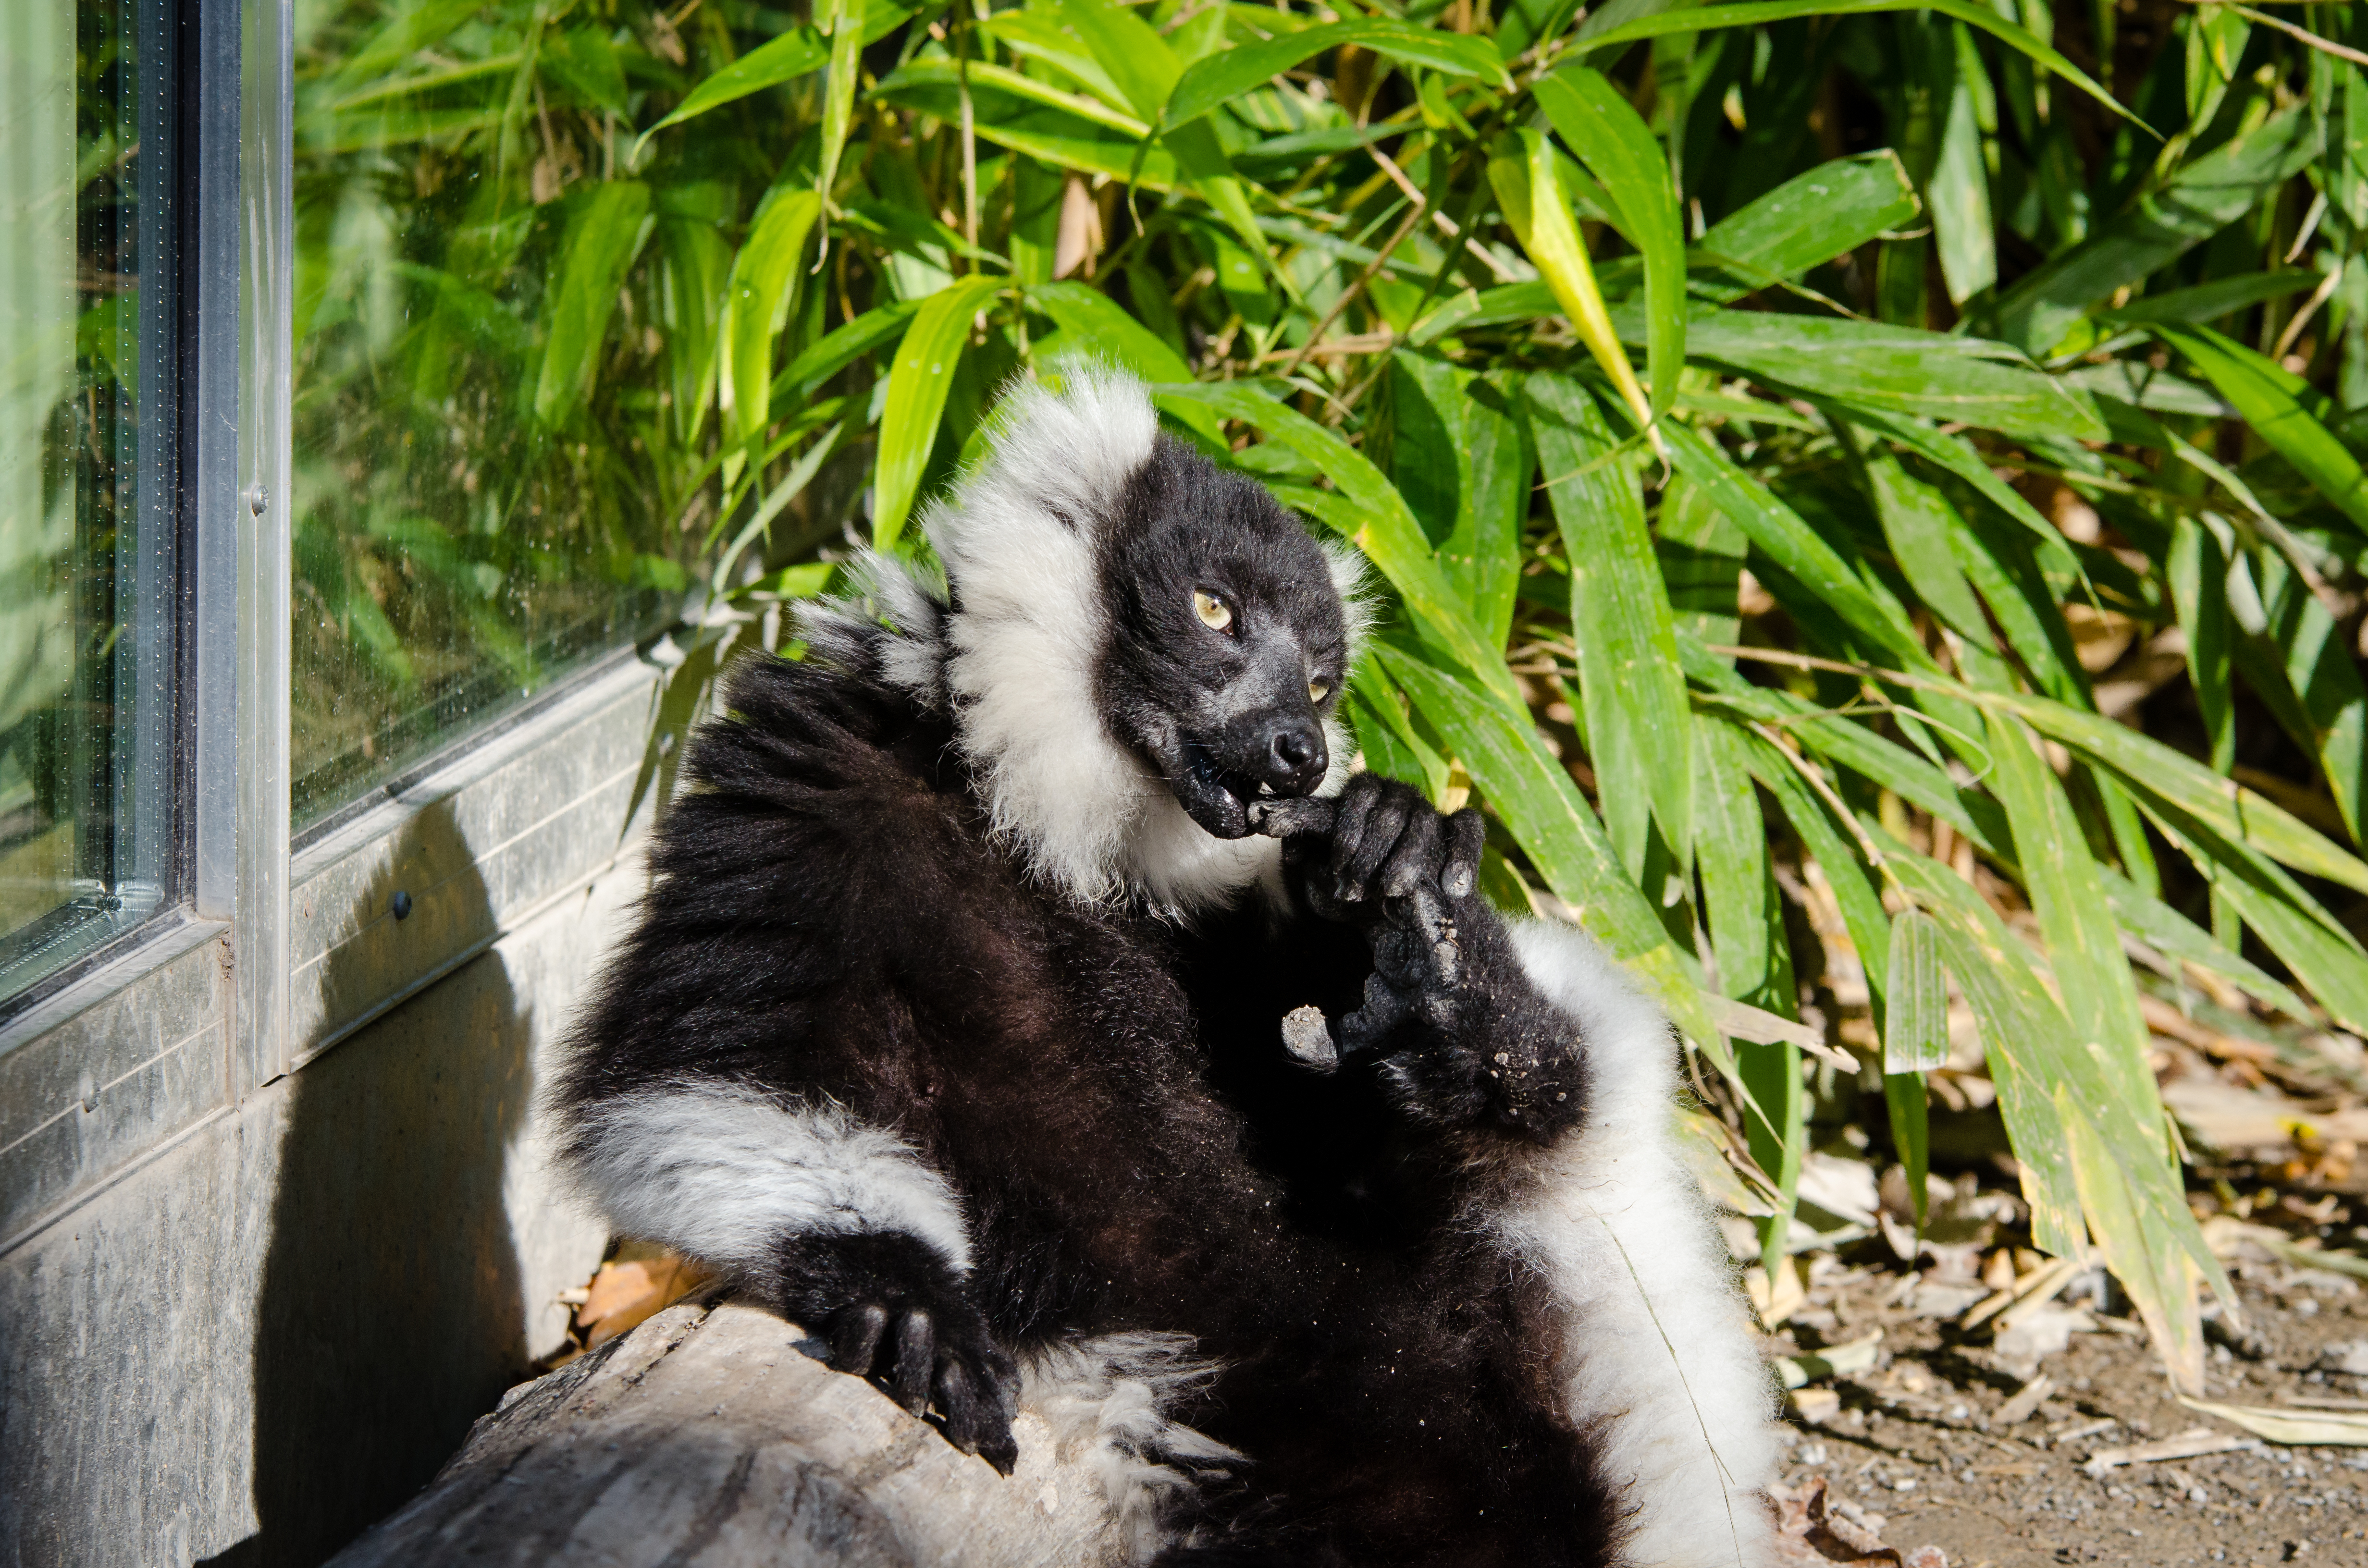
wildlife, zoo, mammal, fauna, primate, lemur